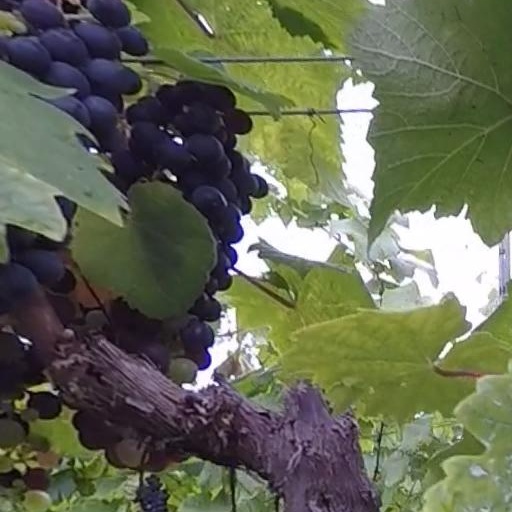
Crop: grape